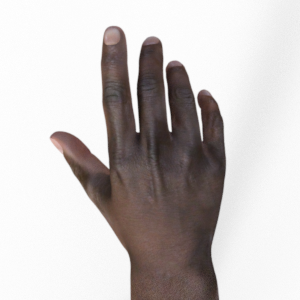
Label: paper